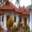
Label: house